Draper–Adkins House

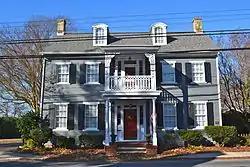

Draper–Adkins House, also known as the Jenny Adkins House, is a historic home located at Milton, Sussex County, Delaware. It was built about 1840, and is a -story, five-bay, single pile, wood frame dwelling clad in weatherboard. The interior has Greek Revival style details. It sits on a brick foundation has a lower rear wing, and has a two-story front portico with scroll-cut wooden decoration.